Canterbury

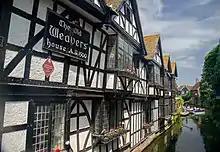
River punts provide tours of the city.

Canterbury is a medieval city, with Canterbury Cathedral inside the ring of the city walls, forming the historic centre. Of the defensive structures, a section of the medieval walls remains to the south, near Canterbury Castle, while to the northwest, the Westgate survives as the Westgate Towers museum. Immediately outside the Westgate is the River Stour which crosses the city from southwest to northeast. A road runs straight across the city from the Westgate, forming the High Street (including St George's Street) and part of the North Downs Way. St Augustine's Abbey lies just outside the city walls.